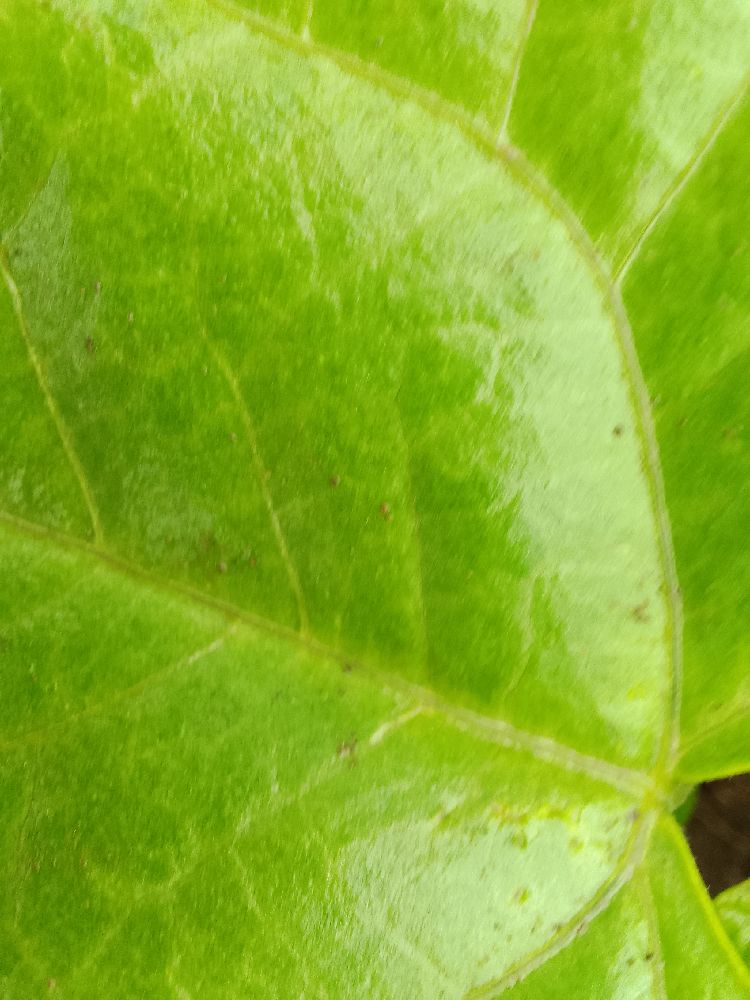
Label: healthy